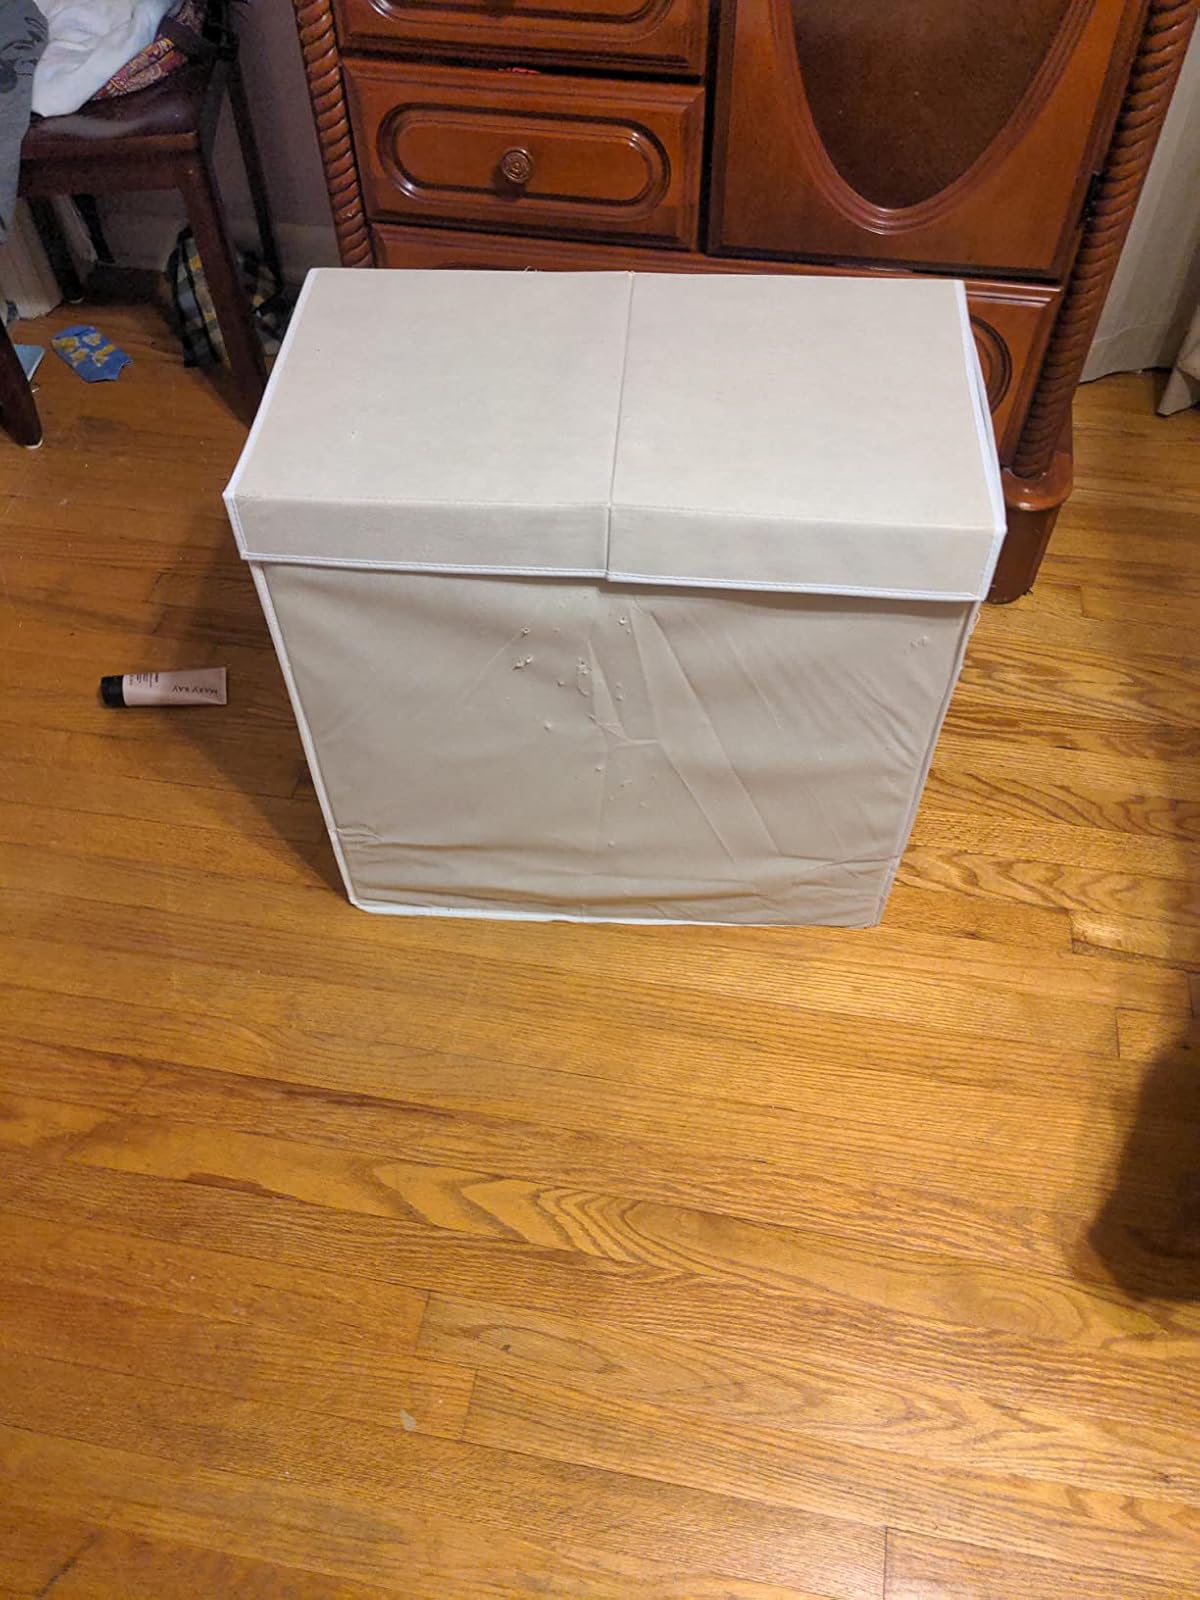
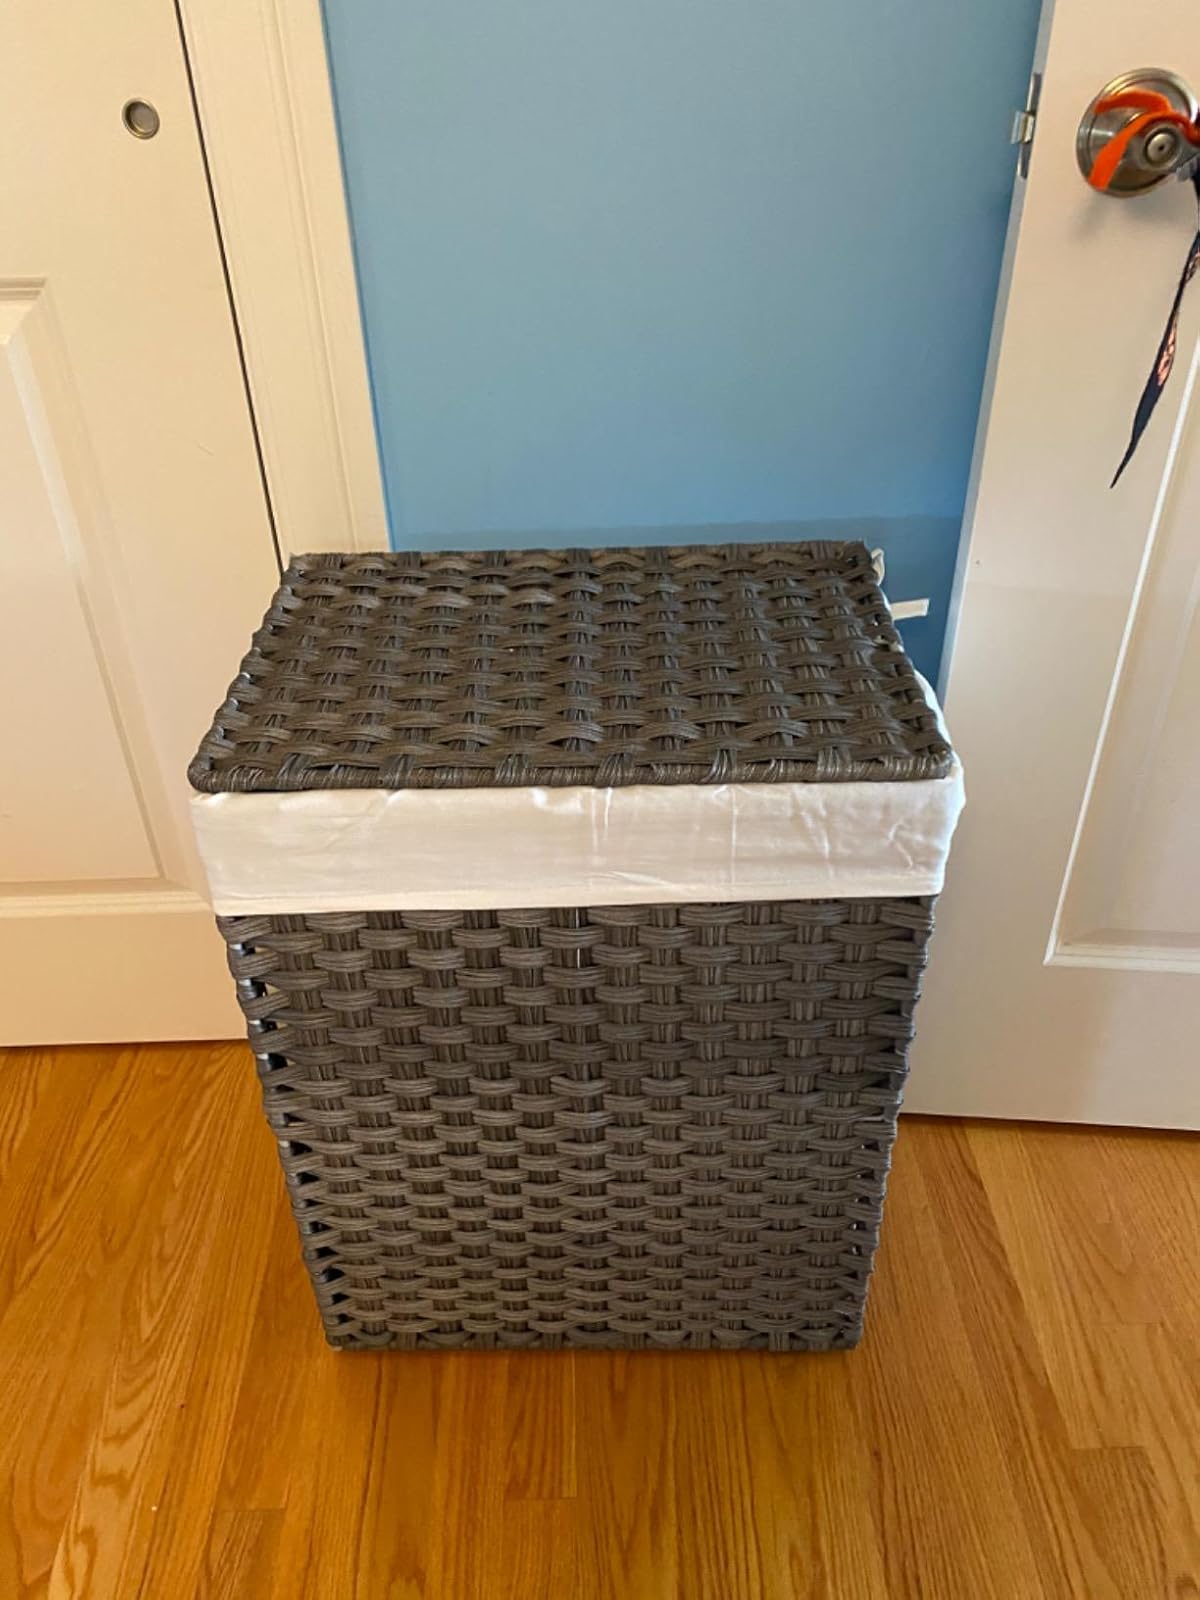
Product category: items_hamper
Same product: no